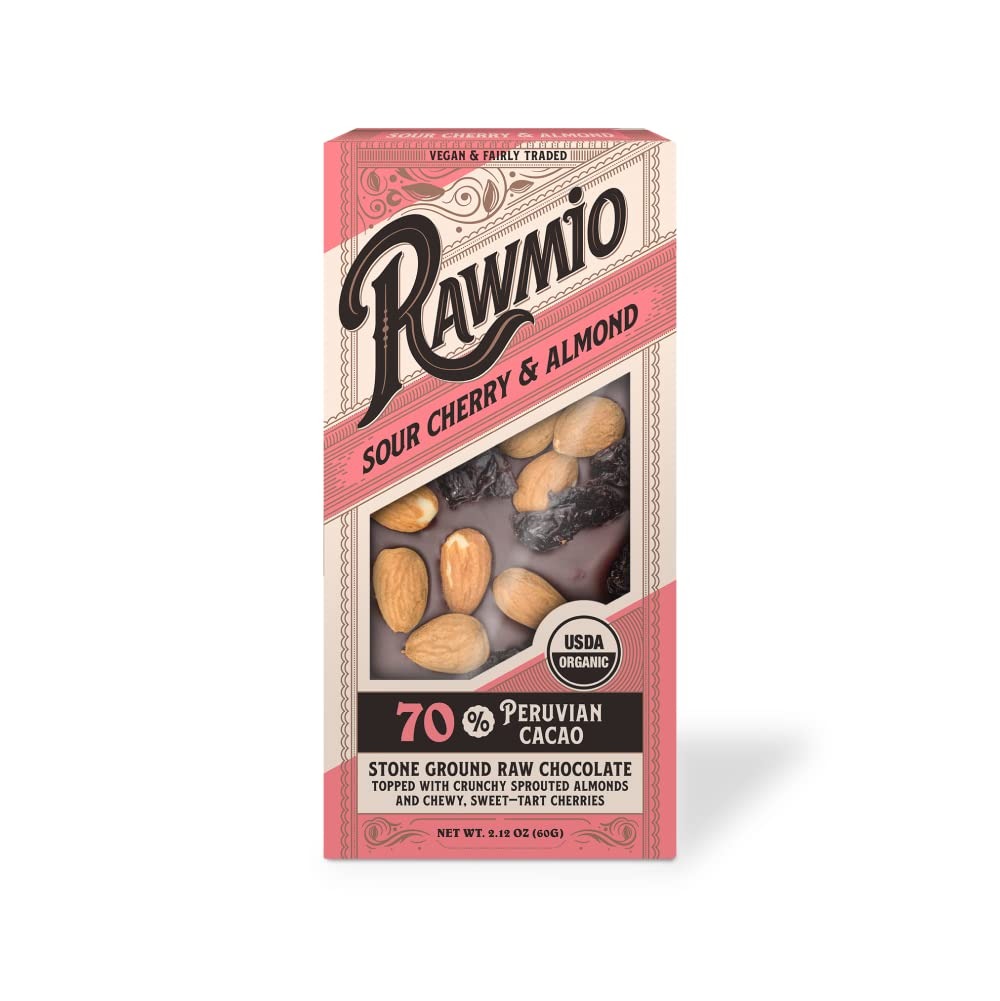
Item Name: Rawmio Sour Cherry & Almond Bark - 2.12 oz. - Raw, Organic, Vegan, Kosher
Bullet Point 1: Sour Cherry & Almond Bark is not only delicious, but also rich in healthy ingredients. The composition includes potassium, iron, calcium, and protein
Bullet Point 2: Our bark is a vegan dark chocolate bar made with ingredients by Rawmio. It's USDA Organic, stone ground, raw, dairy-free, soy-free, flour-free, and gluten-free.
Bullet Point 3: Contains 70% of chocolate. The composition includes: Raw Cacao Nibs, Raw Cacao Butter, Coconut Sugar, Raw Sour Cherries, Sprouted Raw Almonds.
Bullet Point 4: Suitable for both children and adults! Sour Cherry & Almond Bark is a great choice as a nutritious snack, a refreshing breakfast, or a delicious dessert.
Product Description: Rawmio Sour Cherry & Almond Bark is a delicious and unique organic dark chocolate treat. Made with high-quality raw vegan chocolate, whole almonds, and tart sour cherries, this bark creates a perfect balance of sweetness and tanginess. The almonds add a satisfying crunch to each bite, while the sour cherries provide a fruity flavor that complements the rich chocolate perfectly. This dairy-free chocolate bar is ideal for snacking, sharing, or even for desserts after a meal. It's a must-try for cherry chocolate fans and anyone who loves the combination of sweetness and health in their confections. Our simple, clean ingredients combined with artisanal methods make not just another non-dairy chocolate bar, but the true dark chocolate almond joy.
Value: 2.12
Unit: Ounce

Price: 6.28